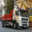
Label: truck